Stockholm (song)

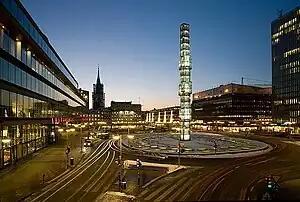
The glass obelisk Kristallvertikalaccent in Sergels Torg

In the music video, Orup travels by taxicab. The video contains Stockholm landmarks such as "Kristallvertikalaccent" and "".